1948 Los Gatos DC-3 crash

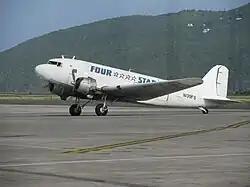
A DC-3 similar to the accident aircraft

Initial news reports listed only the pilot, first officer, stewardess, and the immigration guard, with the remainder listed only as "deportees". Only 12 of the victims were initially identified. The Hispanic victims of the accident were placed in a mass grave at Holy Cross Cemetery in Fresno, California, with their grave marked only as "Mexican Nationals". The grave is with two rows of caskets and not all of the bodies were buried the first day, but the caskets at the site did have an overnight guard.